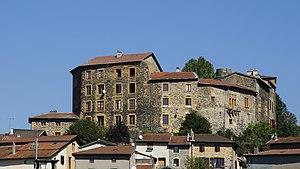
Château de Montbloy à Sain Bel, Rhône This building is indexed in the Base Mérimée, a database of architectural heritage maintained by the French Ministry of Culture,